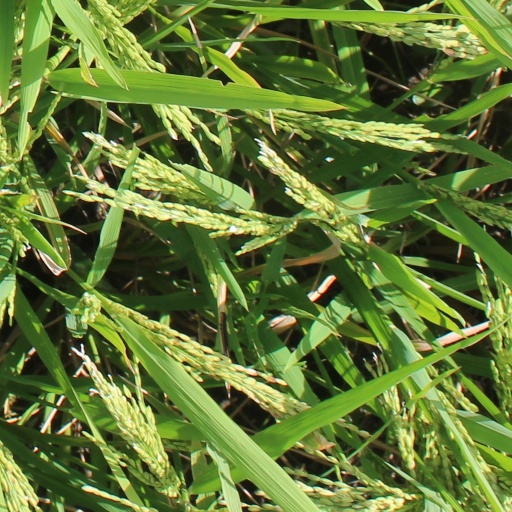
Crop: rice